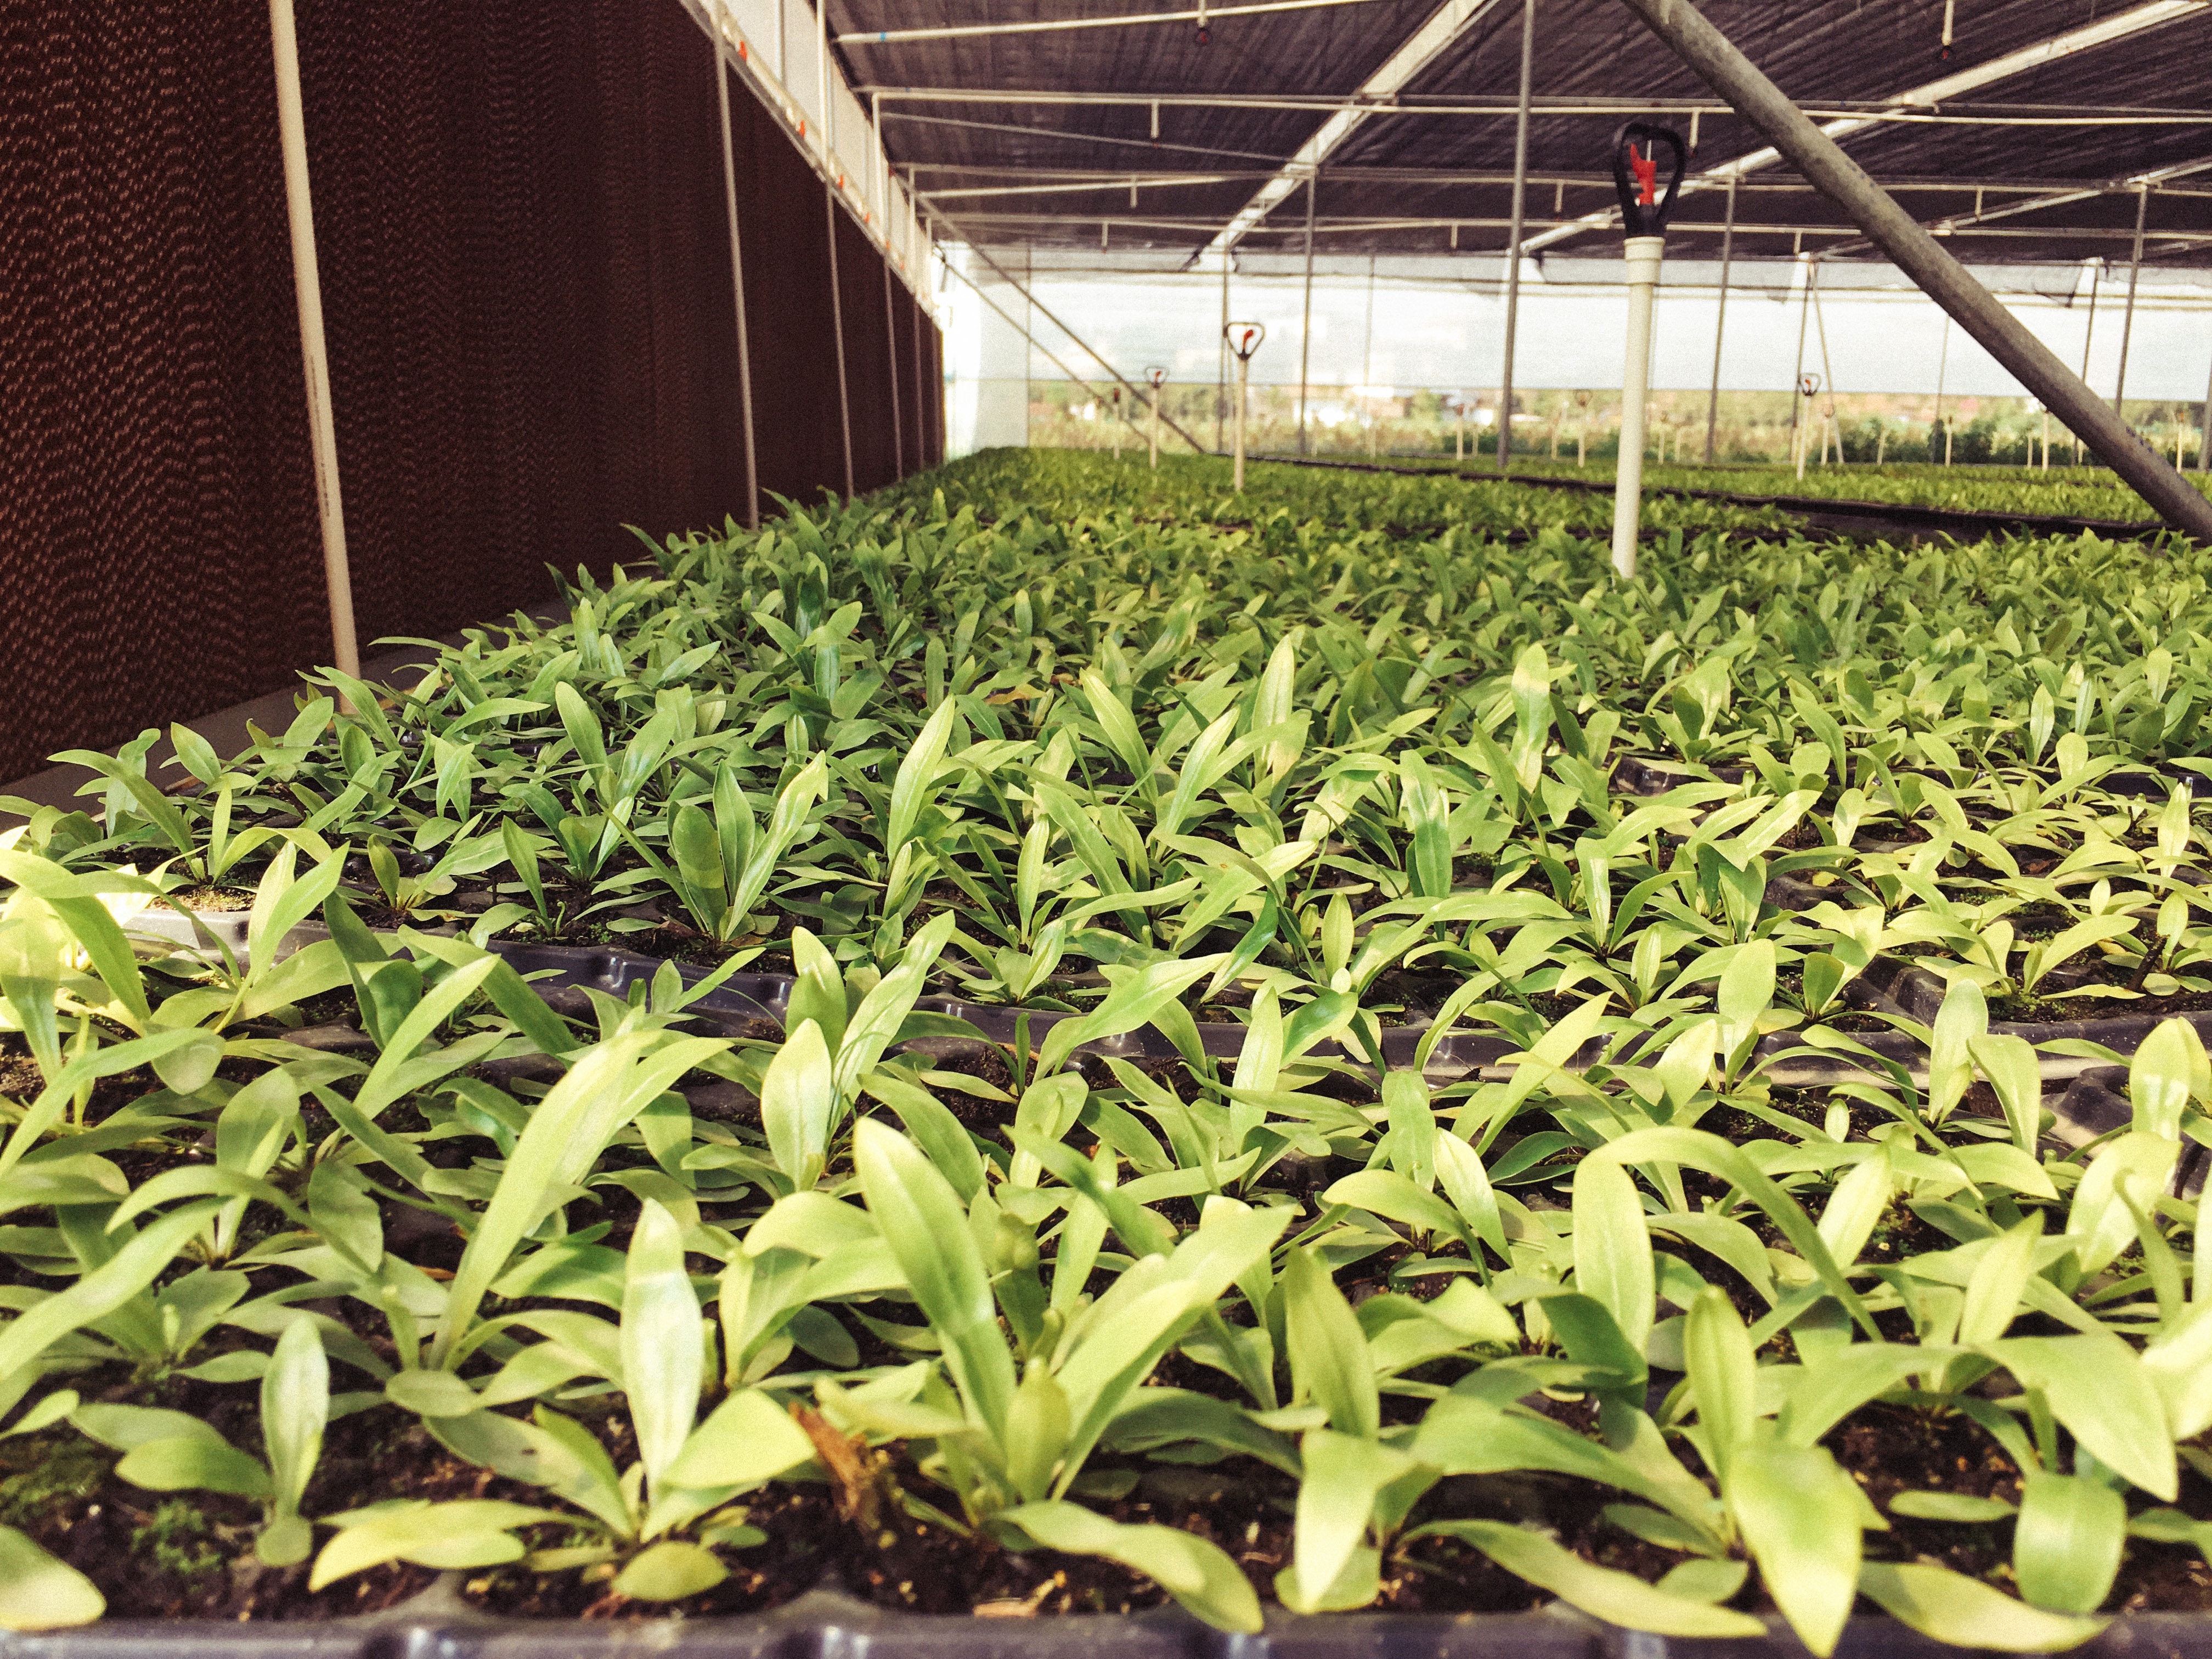
grass, plant, lawn, flower, food, produce, crop, soil, agriculture, garden, flowering plant, grass family, land plant